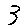
Label: 3